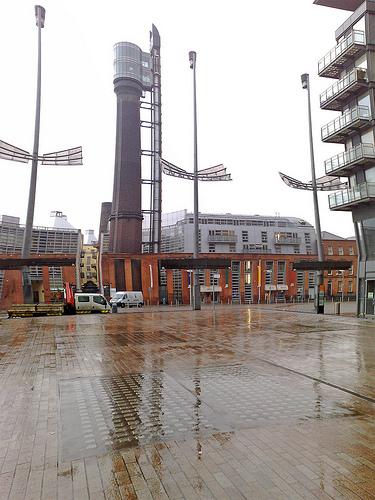
Weather: rain or strom